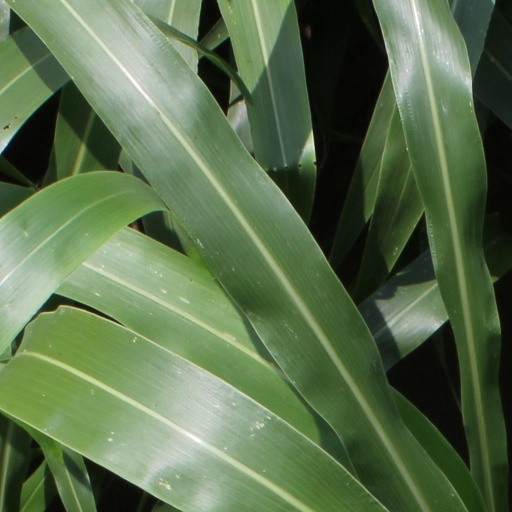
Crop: sorghum